Pomerania in the Early Middle Ages

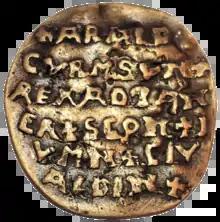
Curmsun Disc - Obverse, Jomsborg, 980s

Scandinavian settlements at the Pomeranian coast include Wolin (on the isle of Wolin), Ralswiek (on the isle of Rügen), Altes Lager Menzlin (at the lower Peene river), and Bardy-Świelubie near modern Kołobrzeg. Menzlin was set up in the mid-8th century. In Wolin, seaside fortifications have been dated back to the beginning 10th century, yet remnants of older fortifications were also found, probably pointing to an earlier burgh with an adjacent open settlement. Wolin and Ralswiek began to prosper in the course of the 9th century.